Toni Matičevski

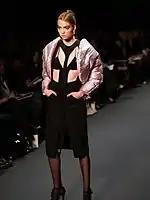
Toni Fashion Week (Fall 2007)

Toni Matičevski (1976) is a Melbourne-based Australian fashion designer.